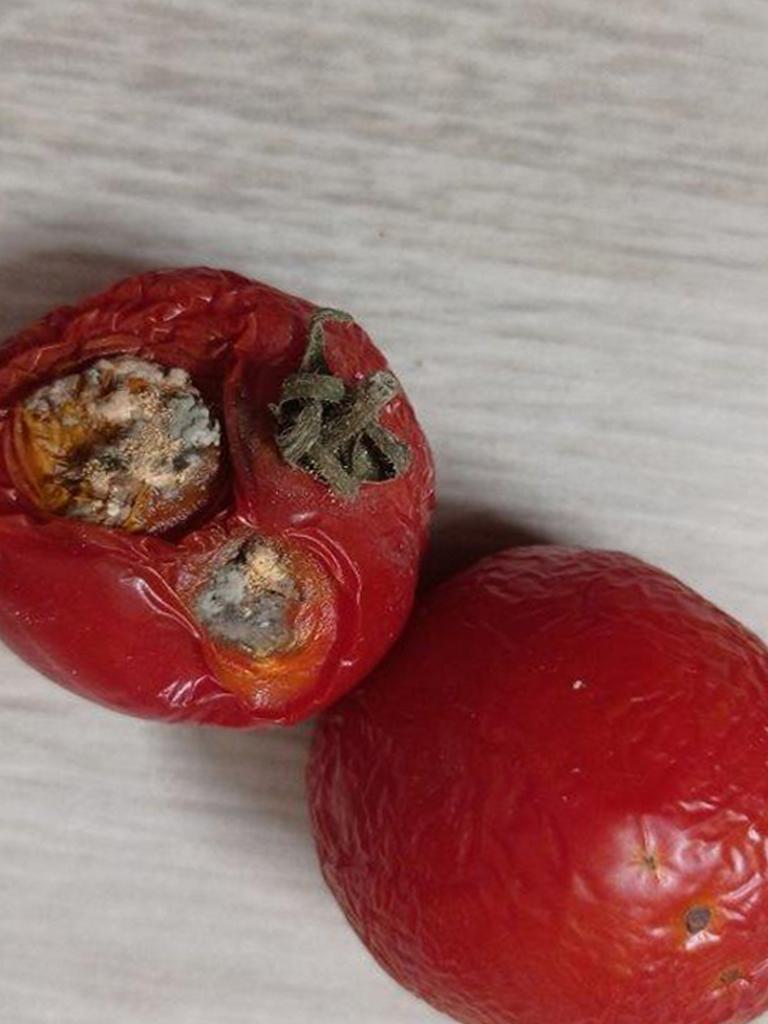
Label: Rotten